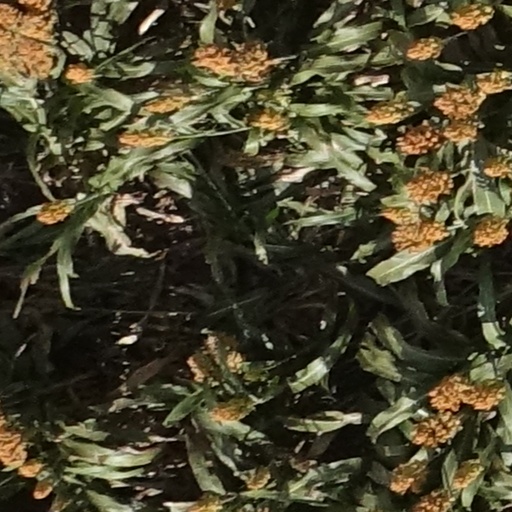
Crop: sorghum